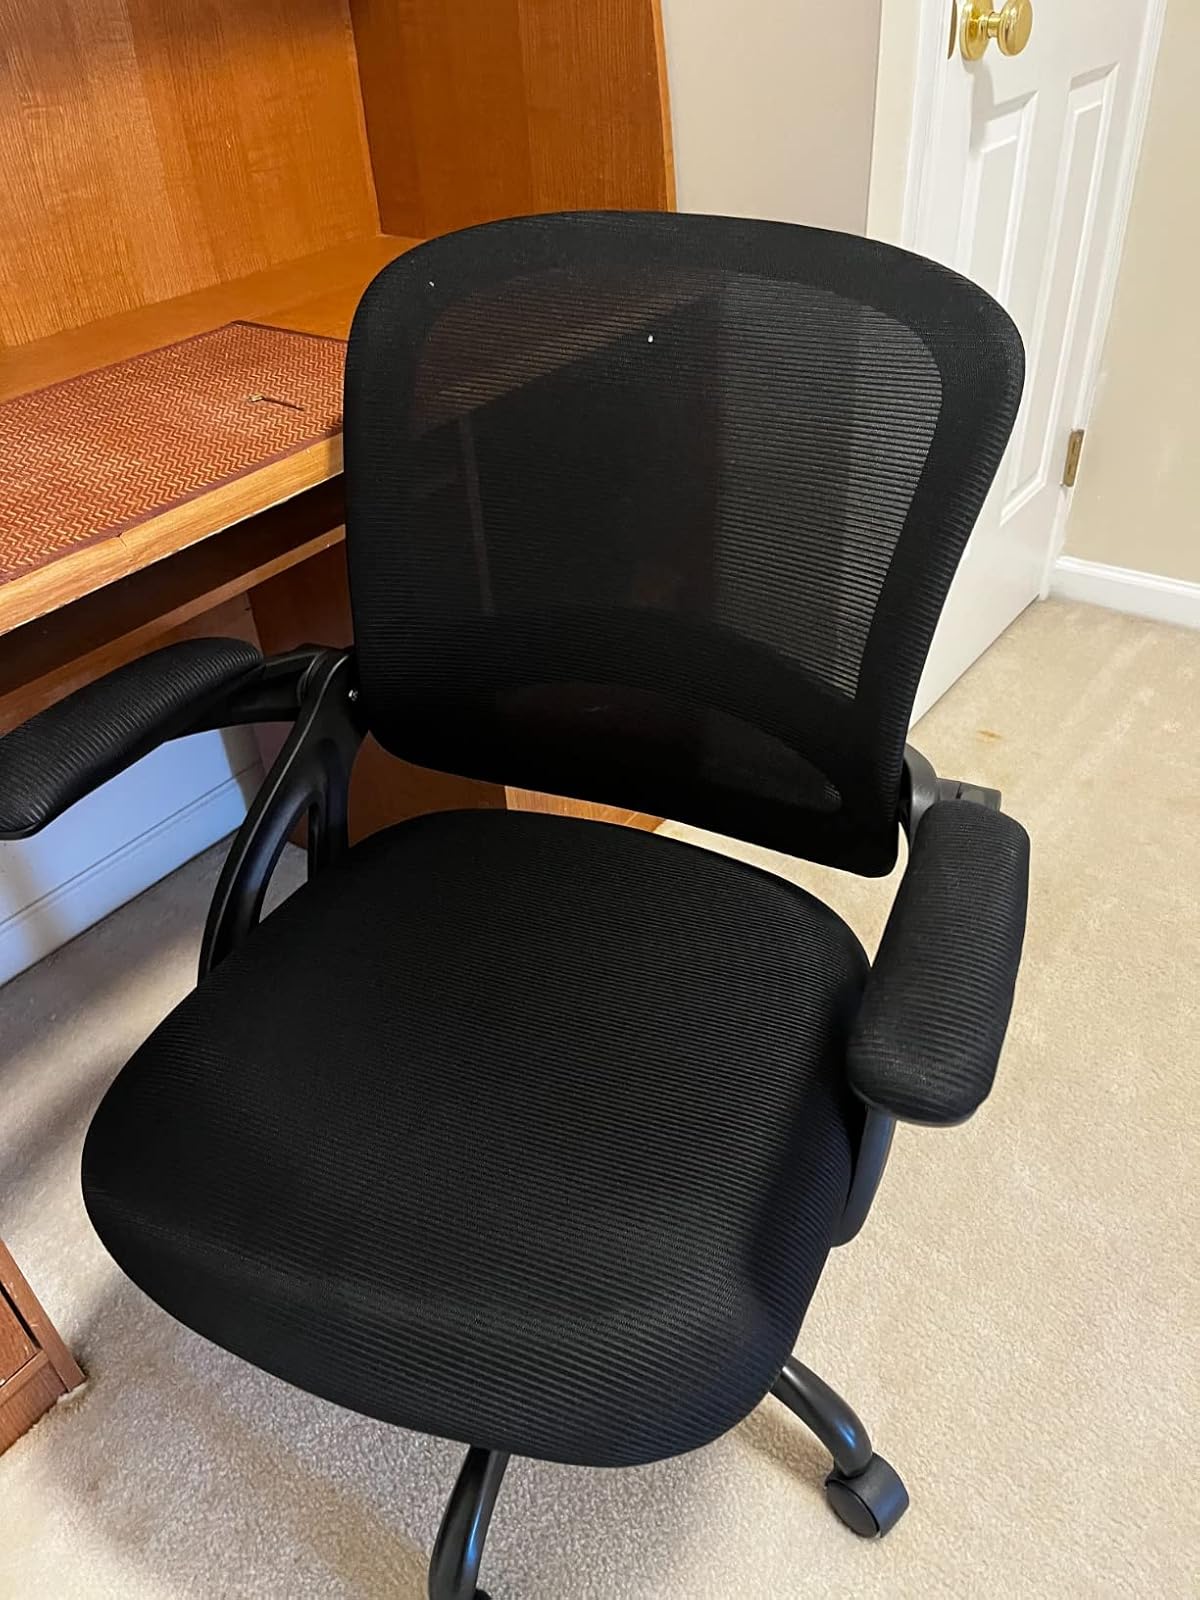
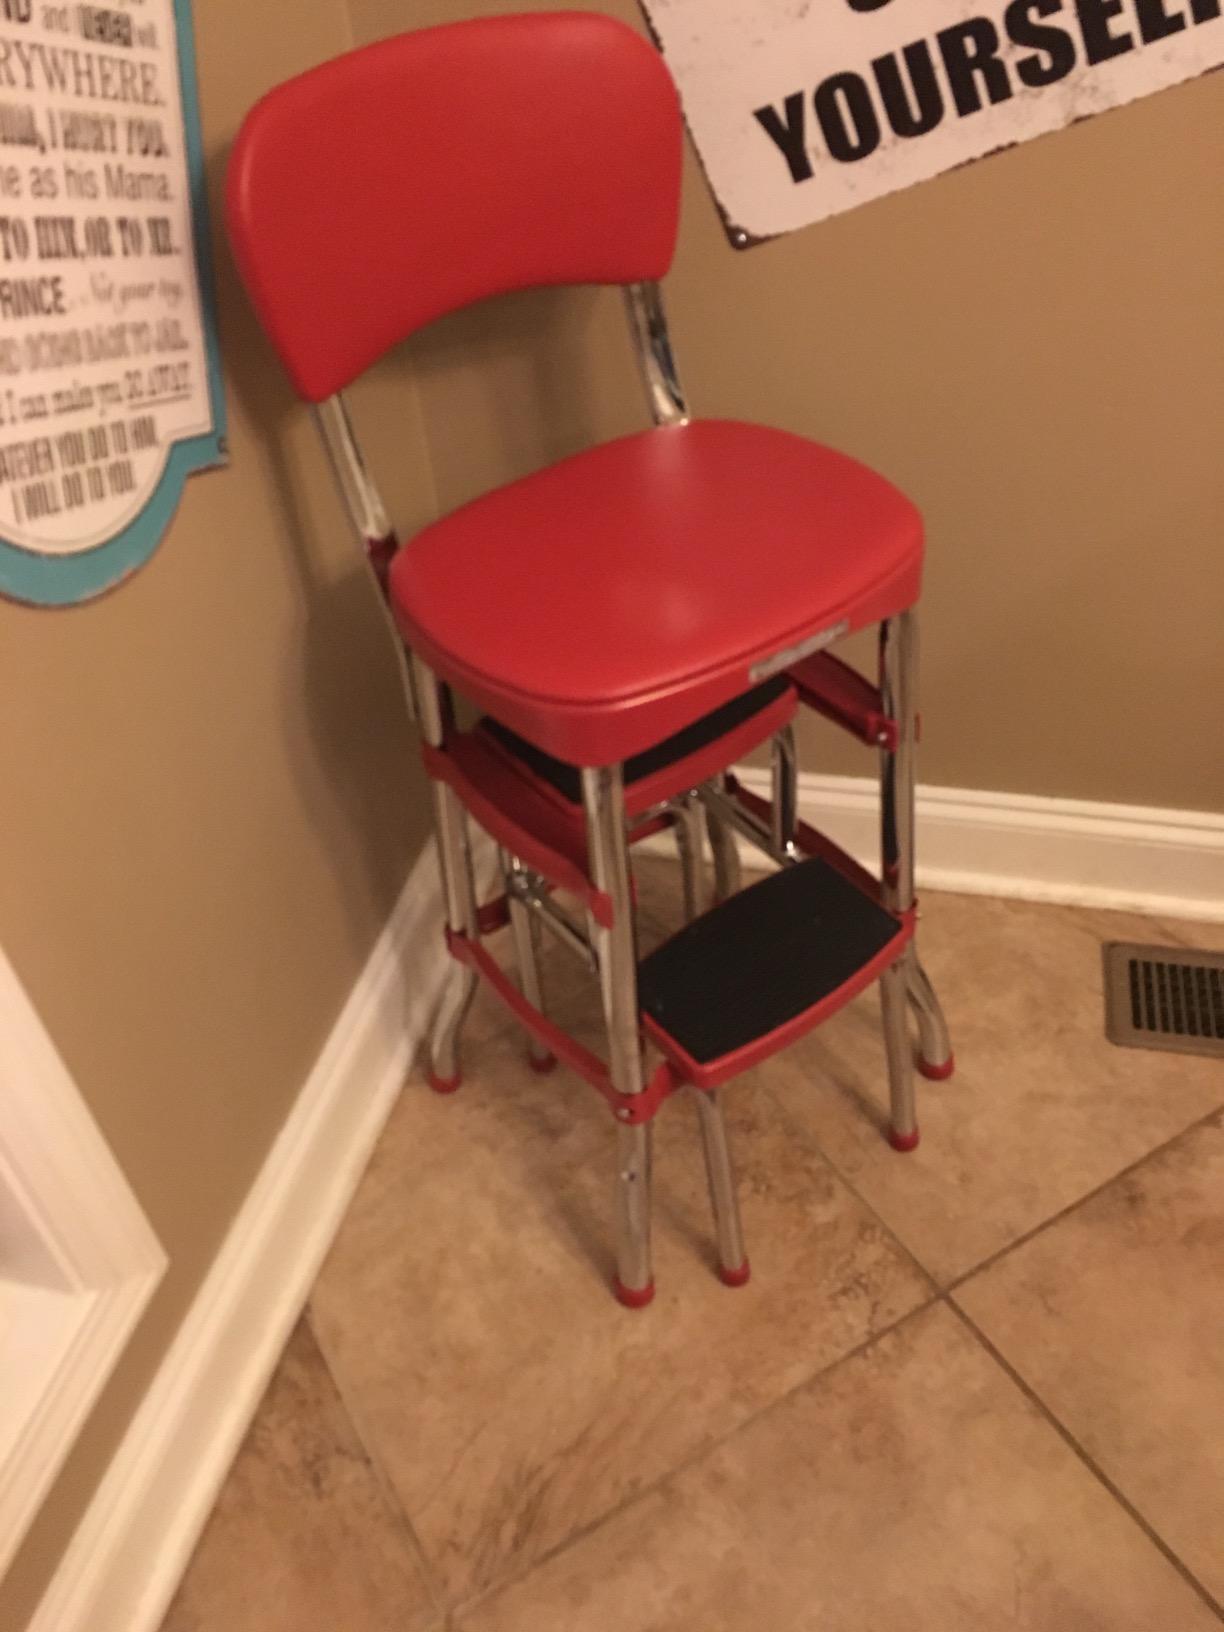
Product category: items_chair
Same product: no